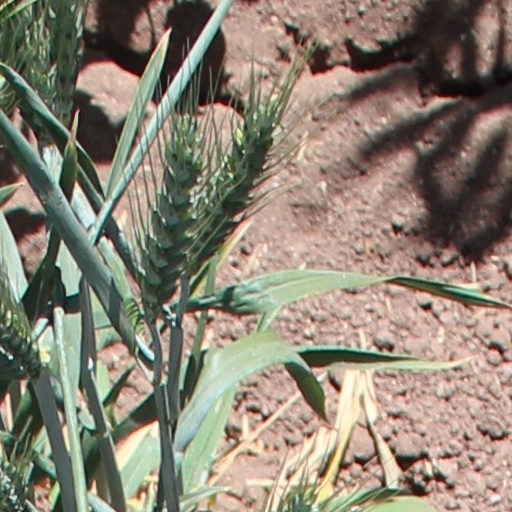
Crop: wheat